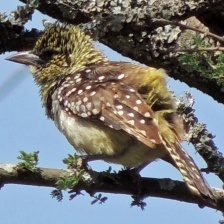
Species: D-ARNAUDS BARBET
Scientific name: TRACHYPHONUS DARNAUDII